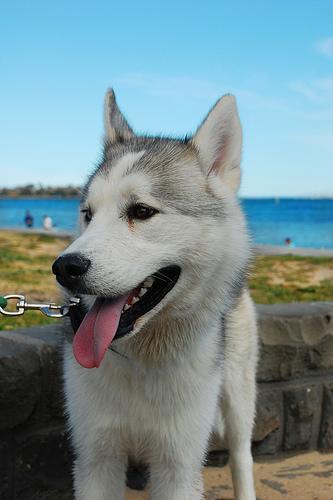
Eskimo_dog